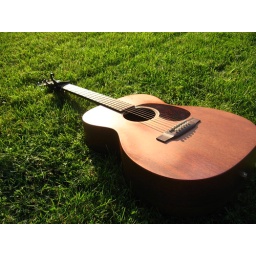
freshly mowed lawn and guitar outside in the golden hour